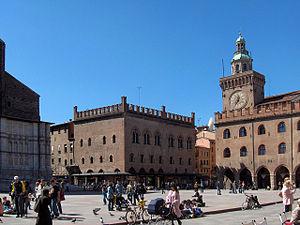
Le Palais des Notaires est un édifice historique situé sur la Piazza Maggiore à Bologne. Il fut construit en 1381 par la société des Notaires dans le but d'en faire leur siège.